Miho Yoshikawa

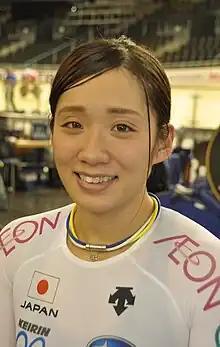
Yoshikawa in 2018

is a Japanese professional racing cyclist, who last rode for UCI Women's Team . She rode in the women's road race at the 2016 UCI Road World Championships, finishing in 21st place.